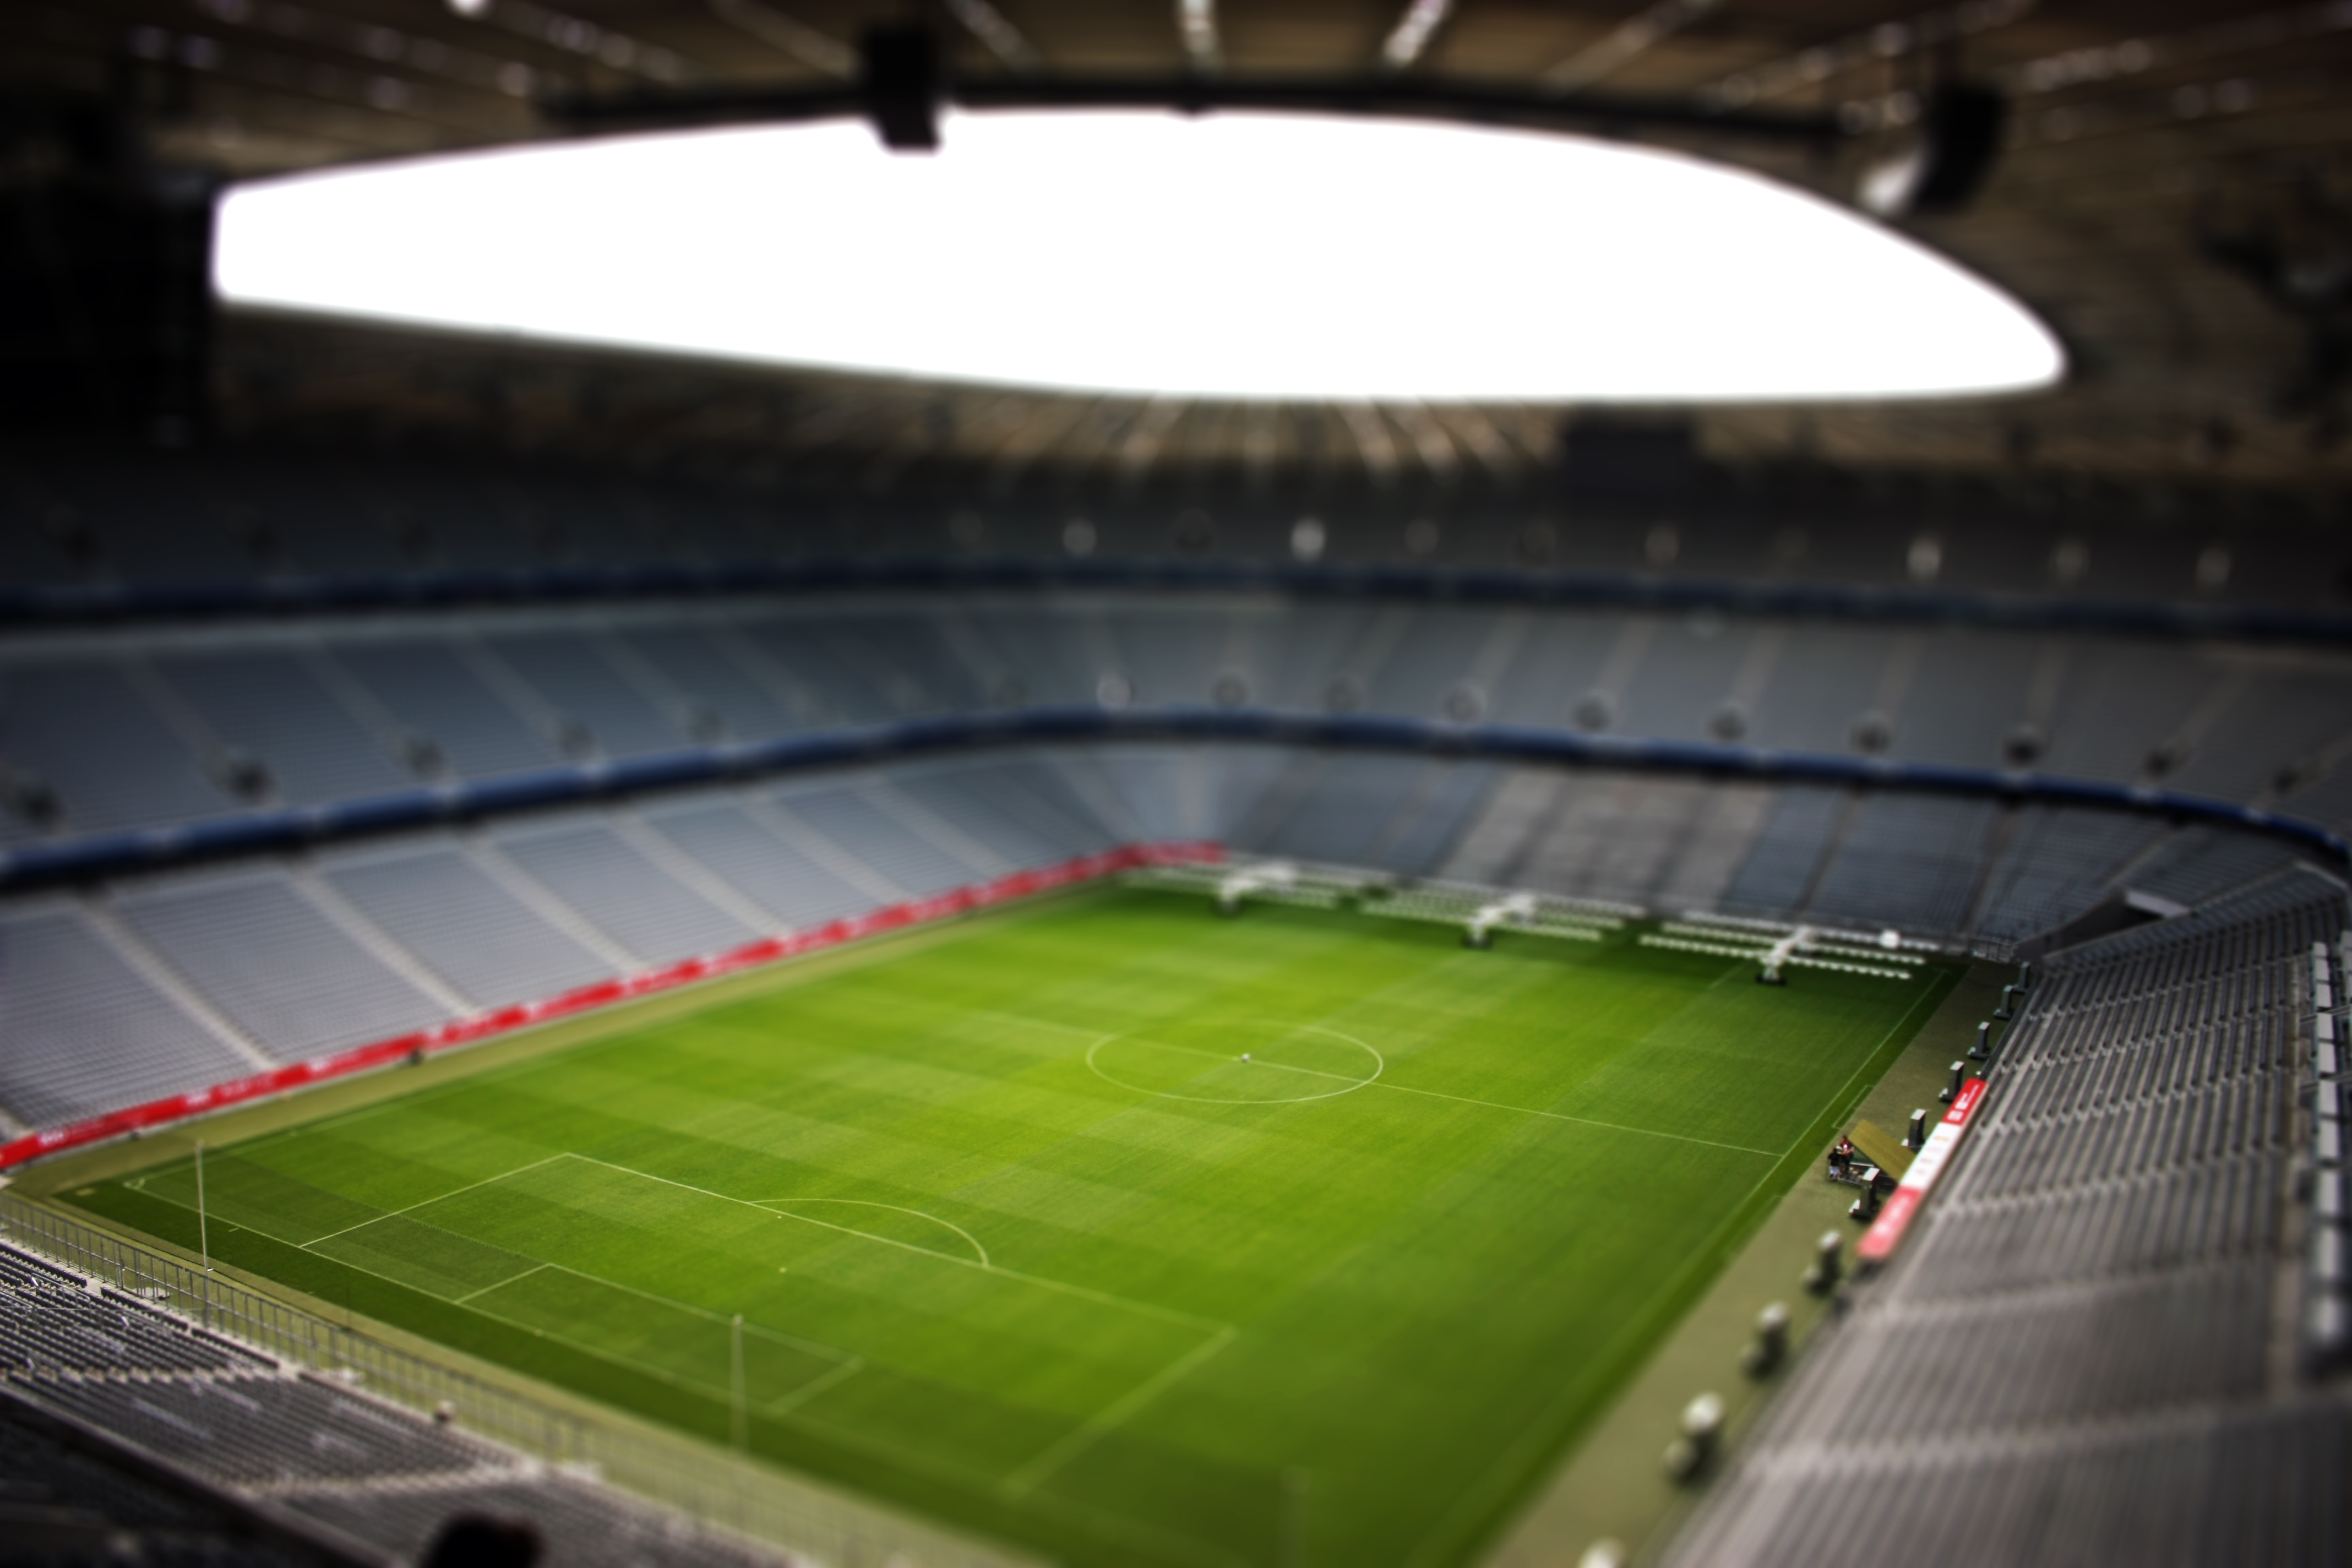
grass, structure, field, stadium, baseball field, arena, seats, bleachers, tilt shift, allianz arena, baseball park, geographical feature, sport venue, soccer specific stadium, sports stadium